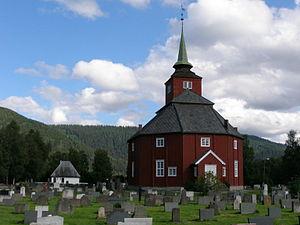
Støren est une ville de Norvège, centre administratif de la municipalité de Midtre Gauldal dans le comté de Trøndelag.